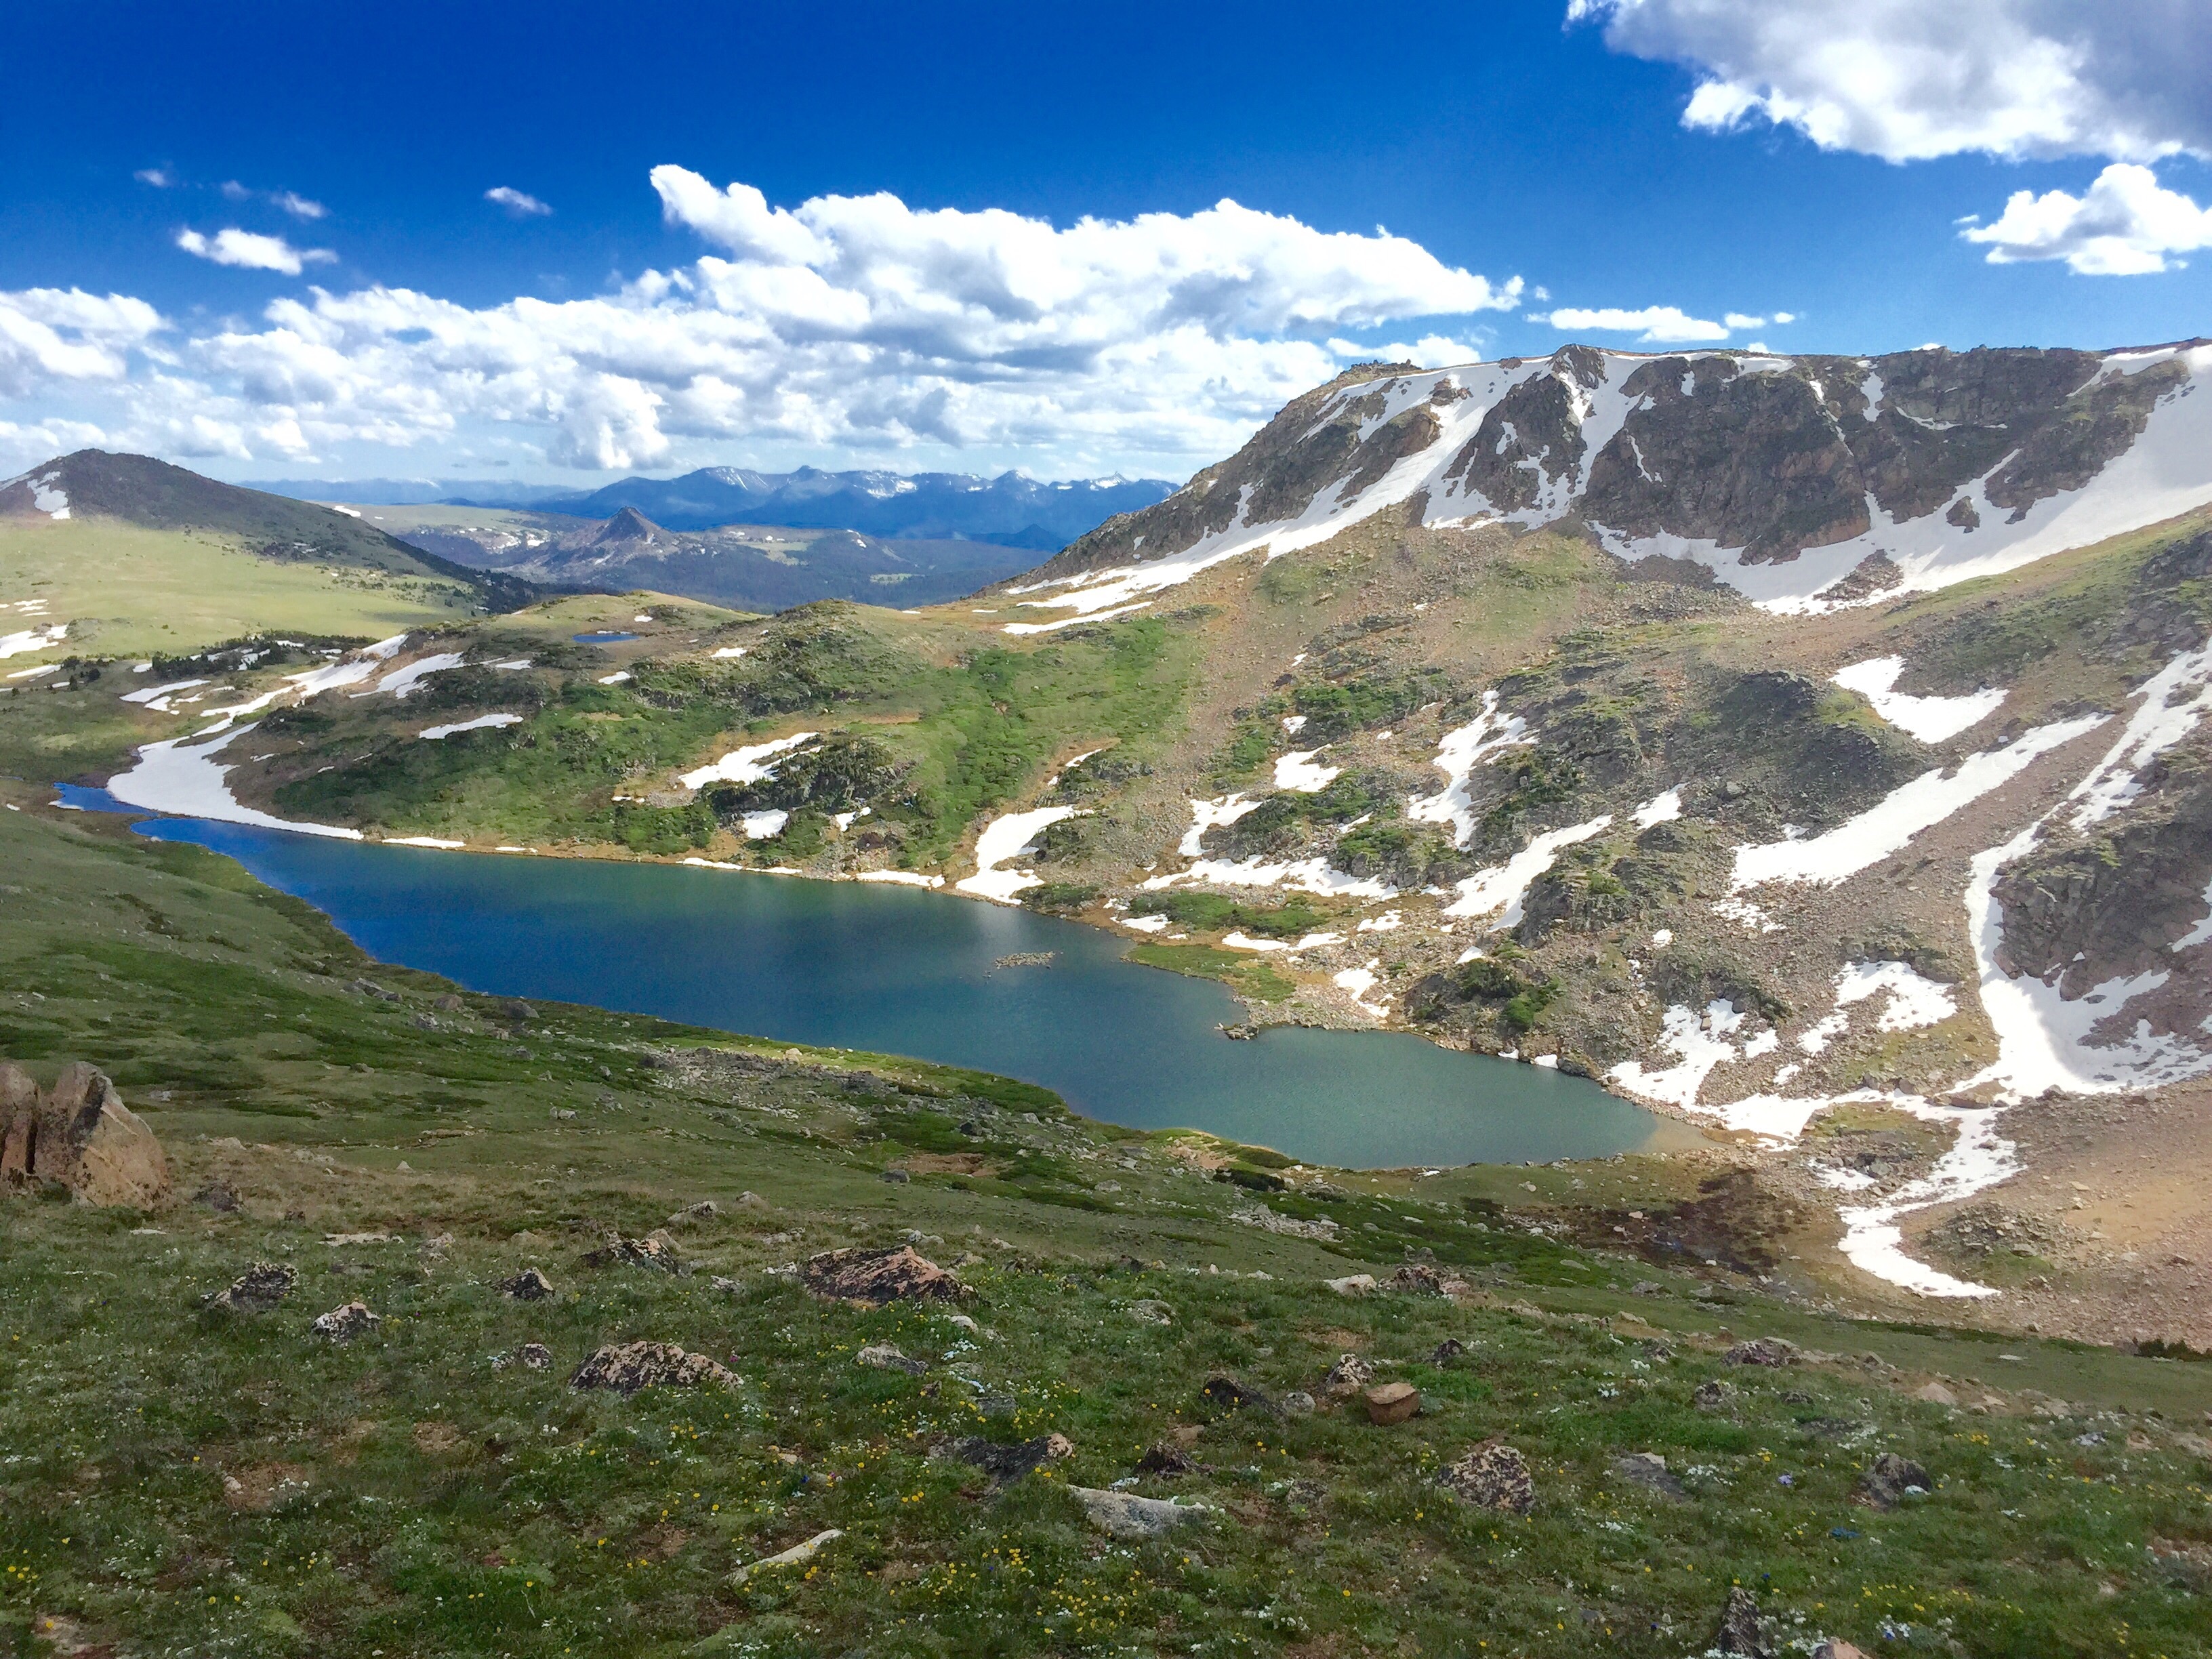
nature, wilderness, walking, mountain, lake, adventure, valley, mountain range, fjord, reservoir, highland, ridge, mountains, alps, plateau, fell, loch, crater lake, moraine, landform, tarn, mountain pass, snowpack, bear tooth pass, geographical feature, mountainous landforms, glacial landform